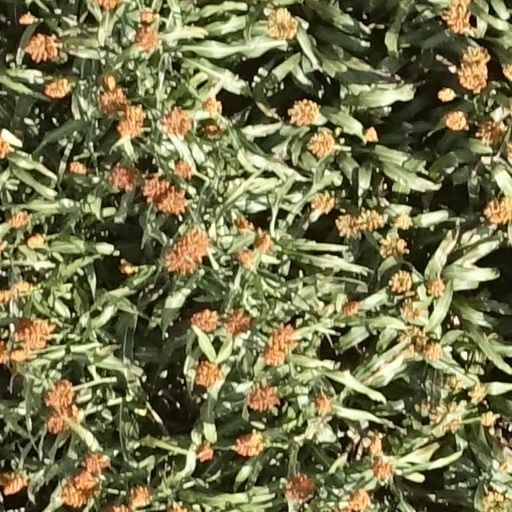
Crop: sorghum